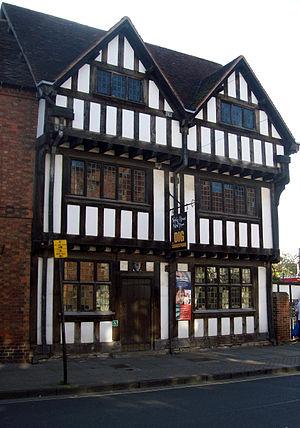
La Maison de Nash ou Musée de Stratford est une maison à colombages du XVIᵉ siècle de style Tudor, un jardin et un « musée de Stratford-upon-Avon » dans le Warwickshire en Angleterre, voisine de la maison de New Place, où Elizabeth Hall vécut.